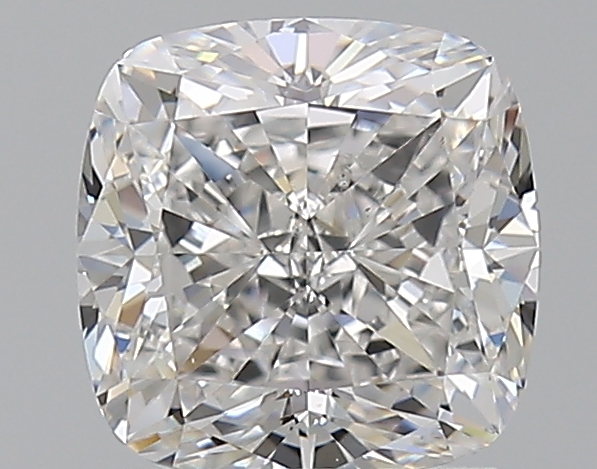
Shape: cushion
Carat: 2.01
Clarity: SI1
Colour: F
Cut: EX
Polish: EX
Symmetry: EX
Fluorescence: N
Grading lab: GIA
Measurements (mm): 6.99 x 6.98 x 4.75